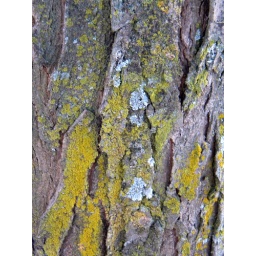
The colorful bark on the tree in my front yard.